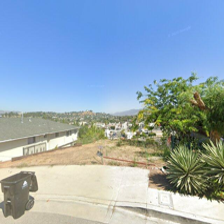
Label: streetView